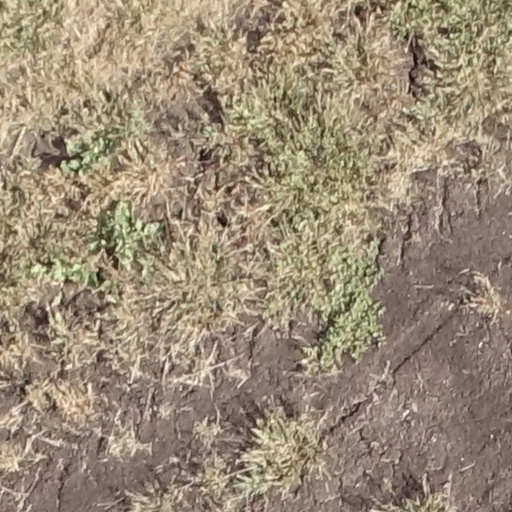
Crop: sorghum